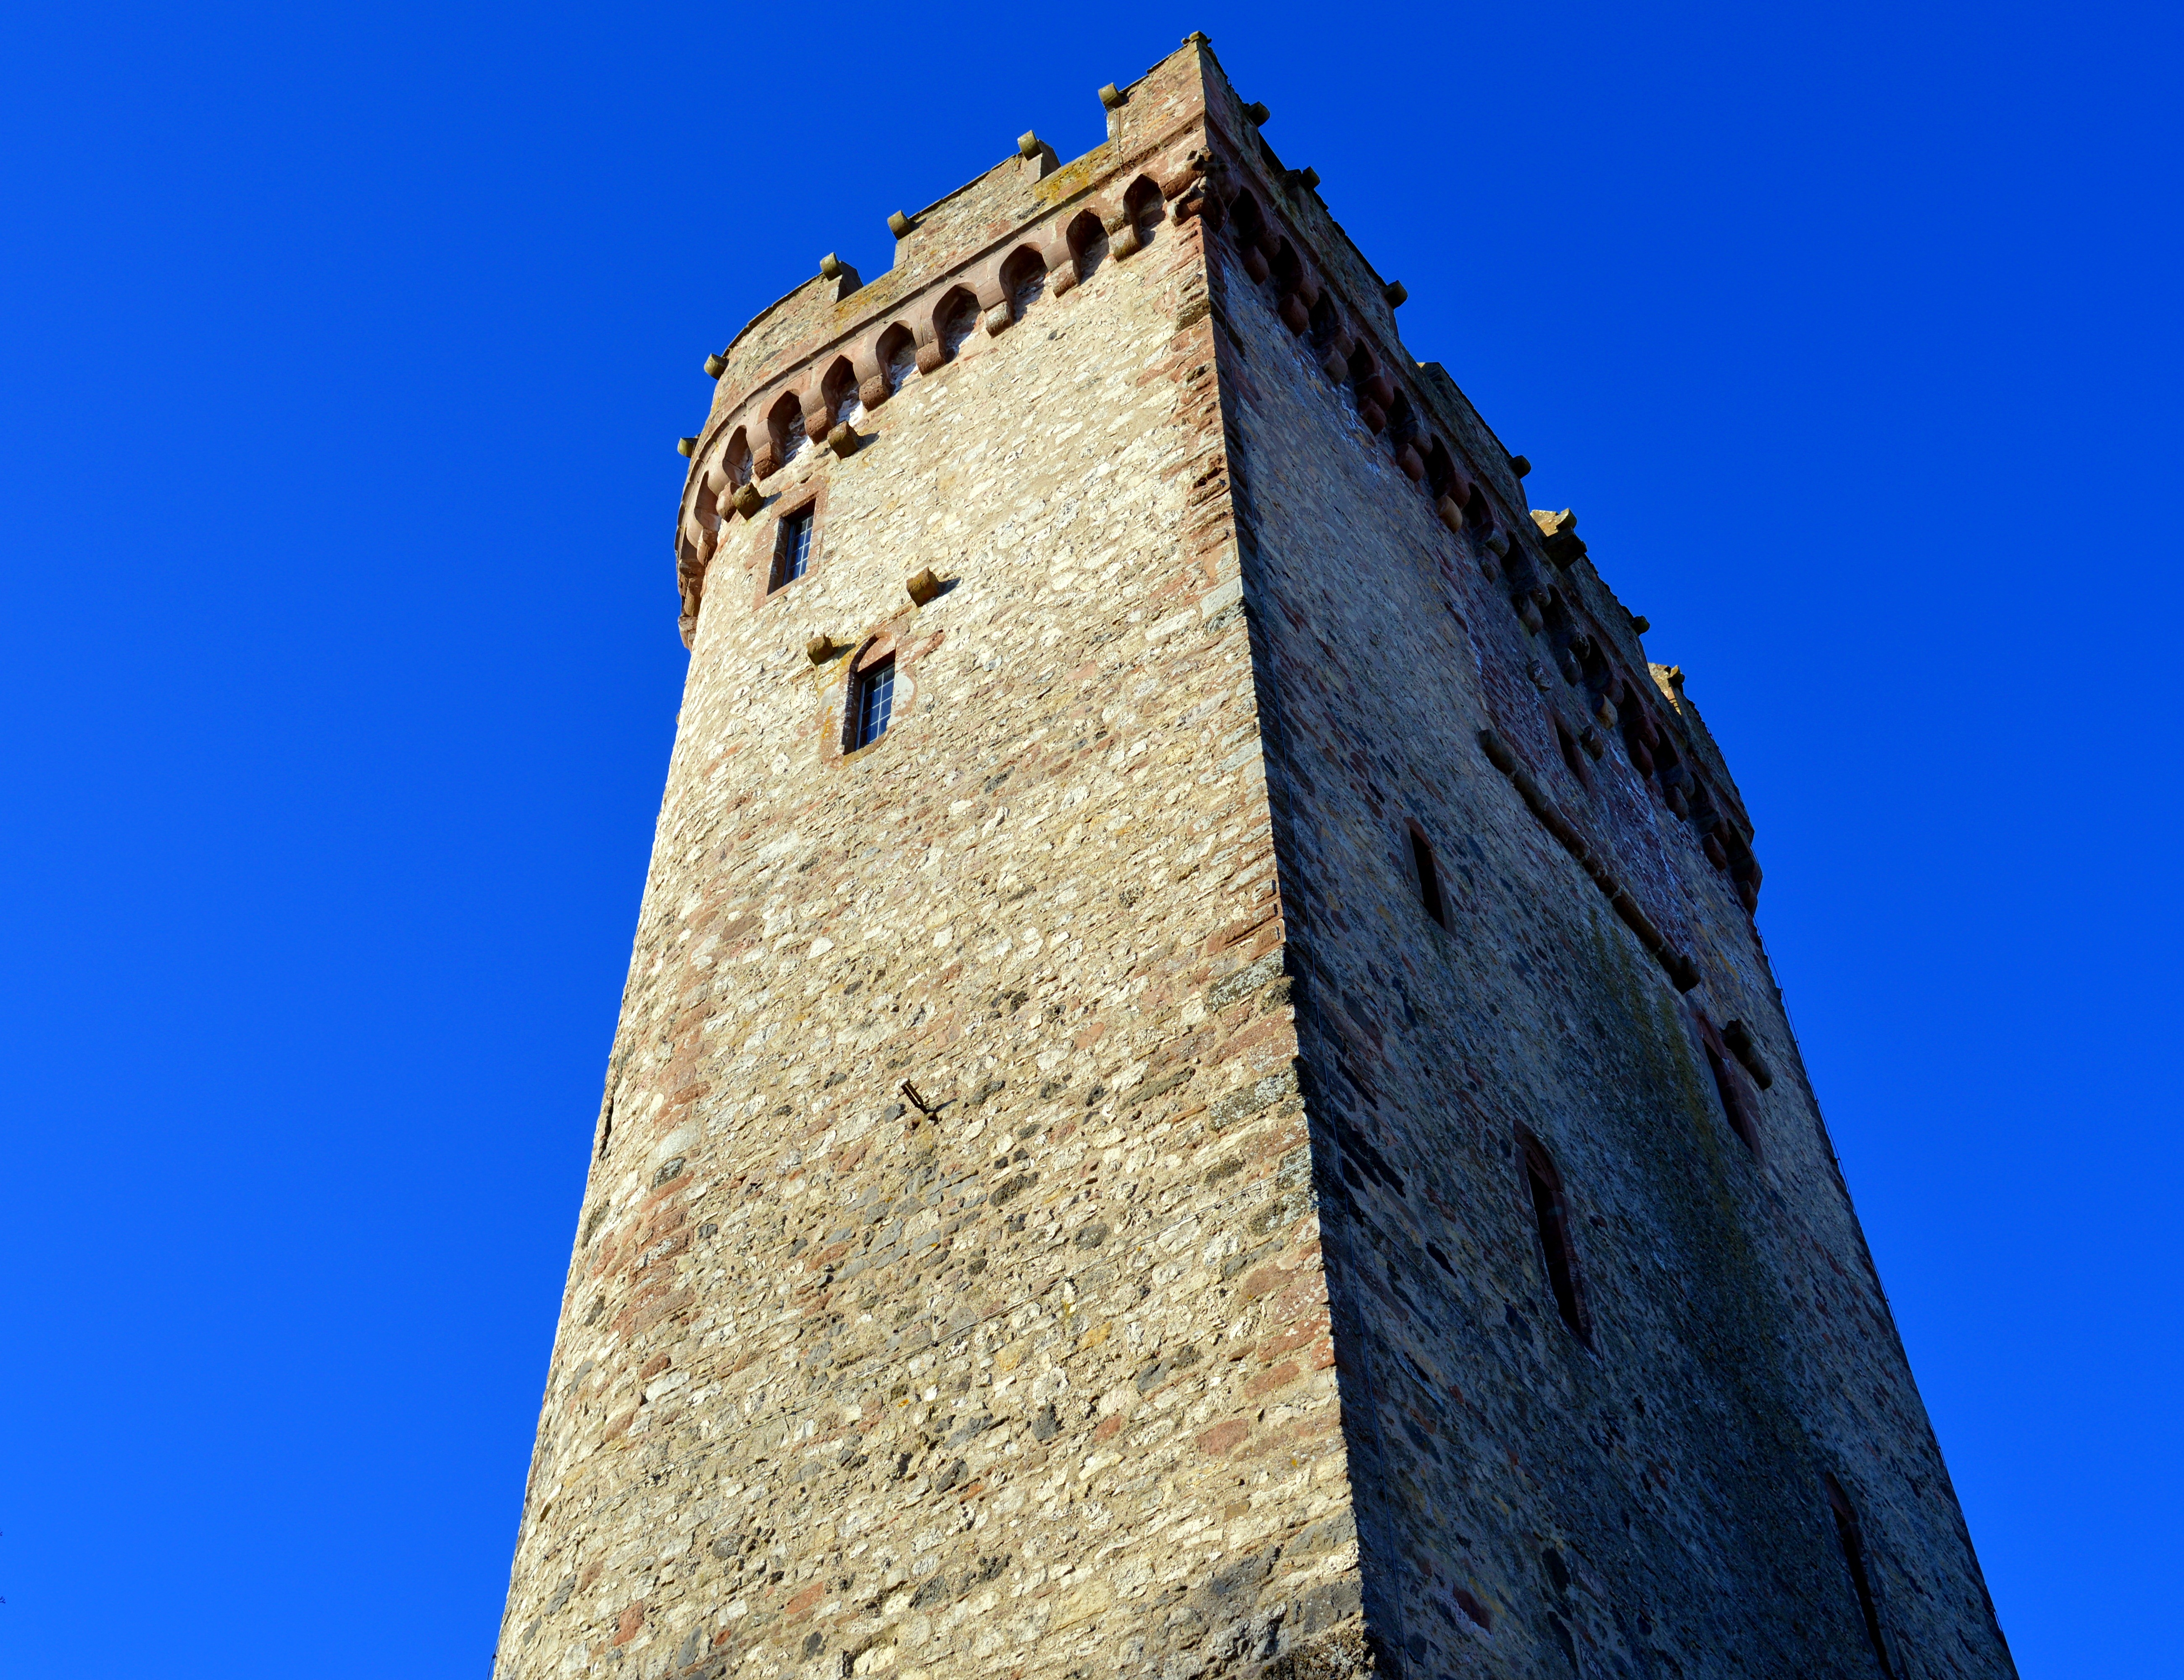
architecture, sky, building, monument, tower, castle, landmark, blue, place of worship, bell tower, places of interest, medieval, fortress, spire, steeple, germany, viewpoint, guard, historically, middle ages, defense, watchtower, battlements, castle wall, castle castle, knight's castle, historic site